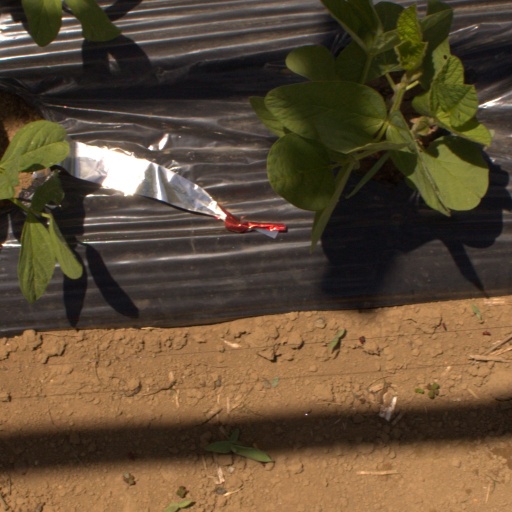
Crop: Jerusalem artichoke